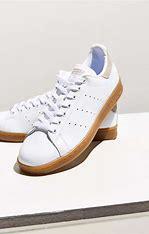
Brand: adidas
Model: originals Adidas Originals Stan Smith